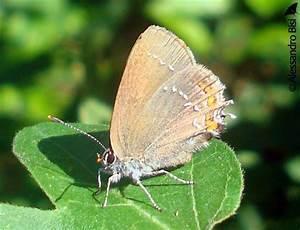
butterfly